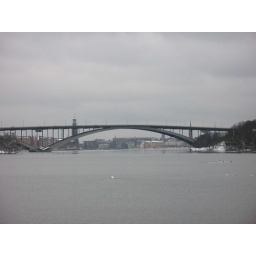
water between towers and bridge above